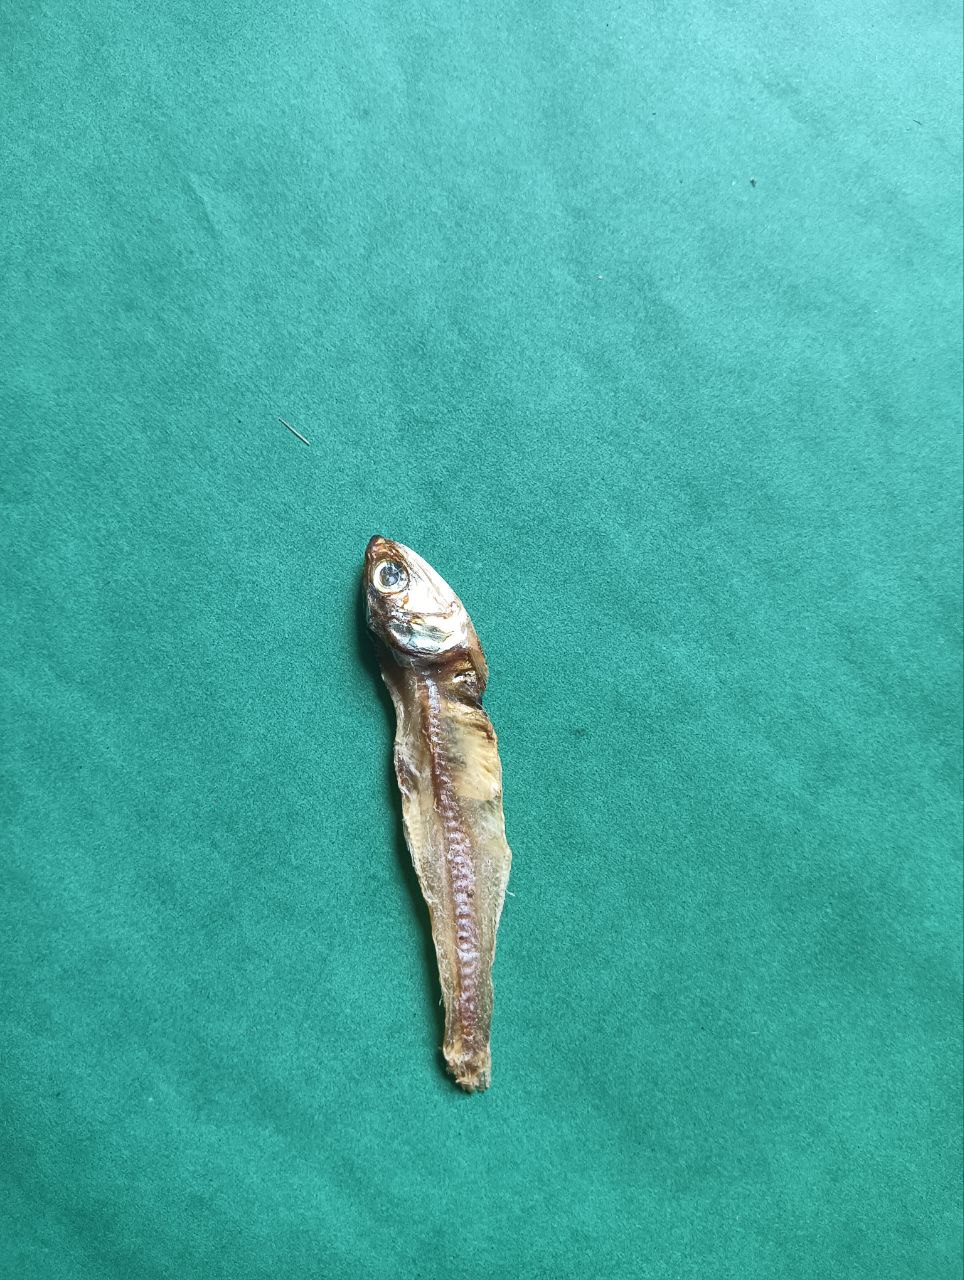
Species: narkeli